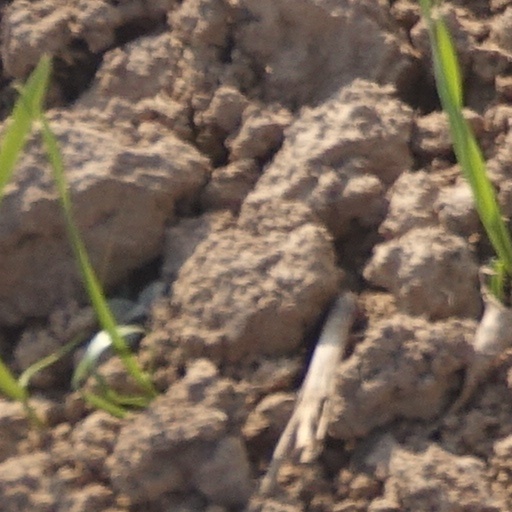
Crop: wheat